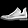
Label: Ankle boot